Capture of Fricourt

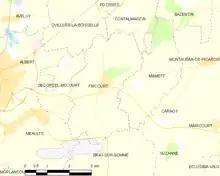

In January 1915, Erich von Falkenhayn, the German Chief of the General Staff ("Oberste Heeresleitung") issued instructions on defensive policy, which required the existing front line to be made capable of being easily defended by small numbers of troops. Positions lost in the front line were to be recaptured by counter-attack and a second trench was to be built behind the front trench to shelter the front garrison during bombardments. To evade shellfire on the area behind the front line, communication trenches were to be dug, through which the troops in the second trench could move forward. Behind the front position, a new position was to be dug beyond enemy field-artillery range, to hold up an attack which had broken through the first line, while a counter-attack was mounted. A new line could be formed and linked to the occupied flanks of the first position, restricting an attacker to a bend in the line, rather than a breakthrough if counter-attacks failed. Construction of these defences took much of 1915 and since the front line was to be held at all costs, the forward position was completed first. On 6 May, another defensive position was ordered to be built behind the front line.